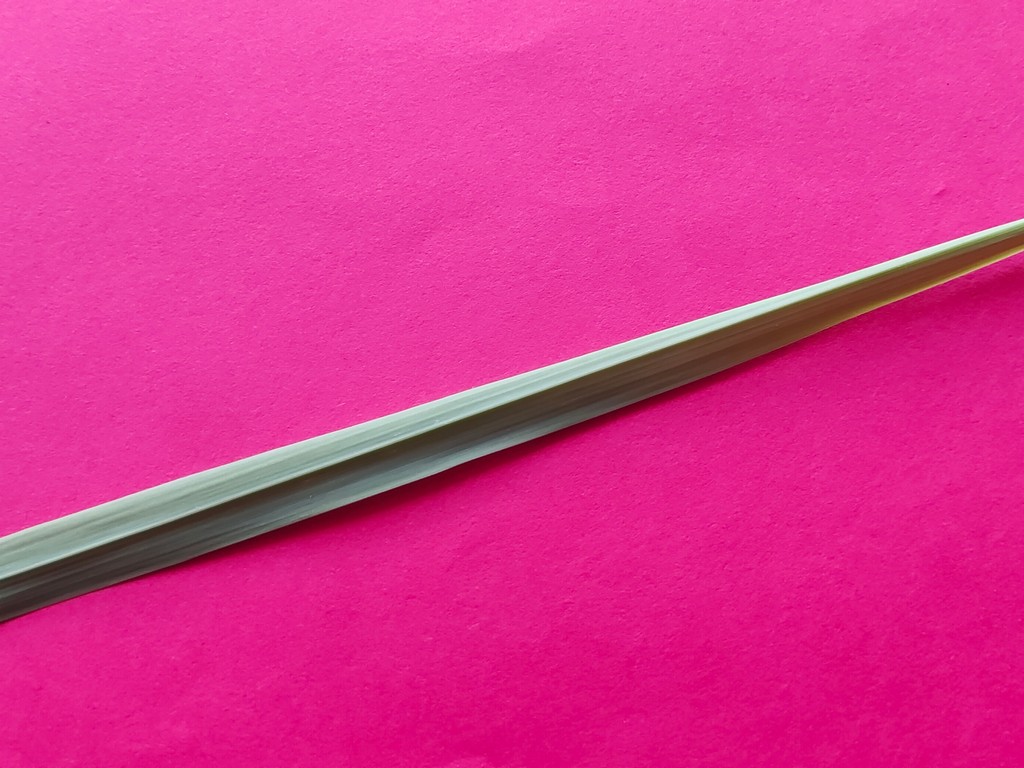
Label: Healthy